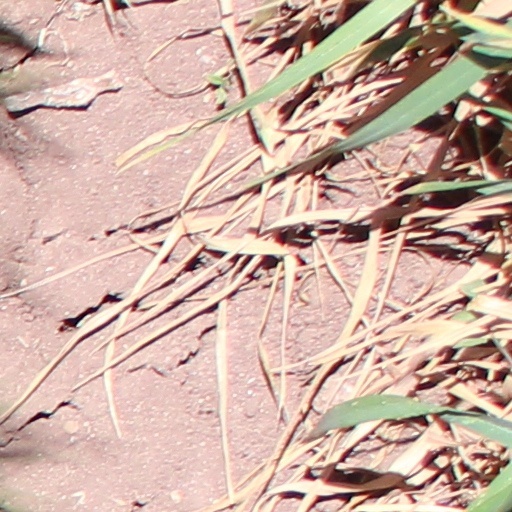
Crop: wheat